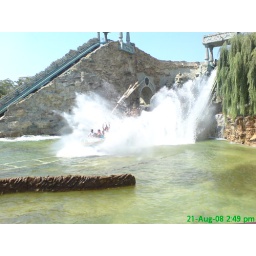
A ship in water splashing it around